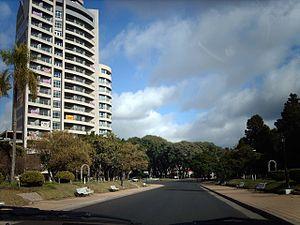
La province d'Entre Ríos est une province de l'Argentine située au nord de la province de Buenos Aires, au sud de la province de Corrientes, à l'est de la province de Santa Fe et à l'ouest de l'Uruguay.